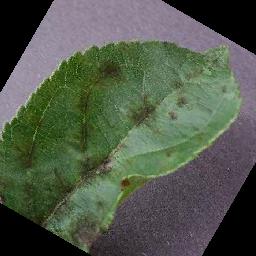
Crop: apple
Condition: scab